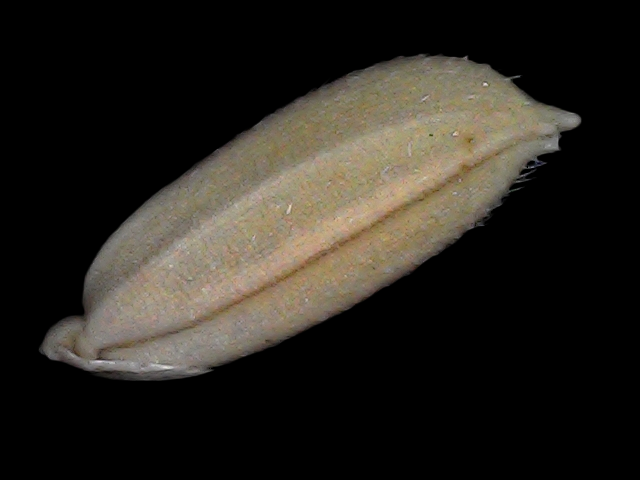
Rice variety: Br22